Sophia Antipolis

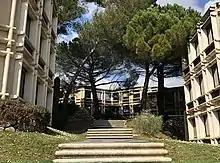
A research lab in Sophia Antipolis

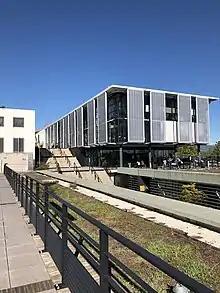
Building belonging to Polytech Nice Sophia engineering school in Sophia Antipolis

The technology park as of 2021 lists around 2,500 companies. The park also benefits from close proximity of other large corporations in the area, e. g. Thales Alenia Space (in Cannes), IBM (La Gaude) and Schneider Electric (Carros). Furthermore, the park is near the large city of Nice and its industries.